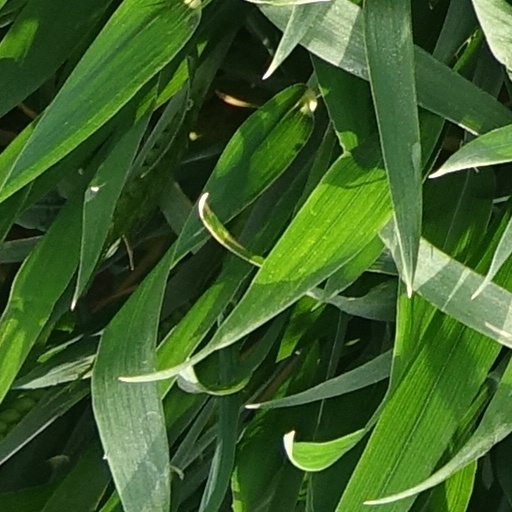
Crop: wheat